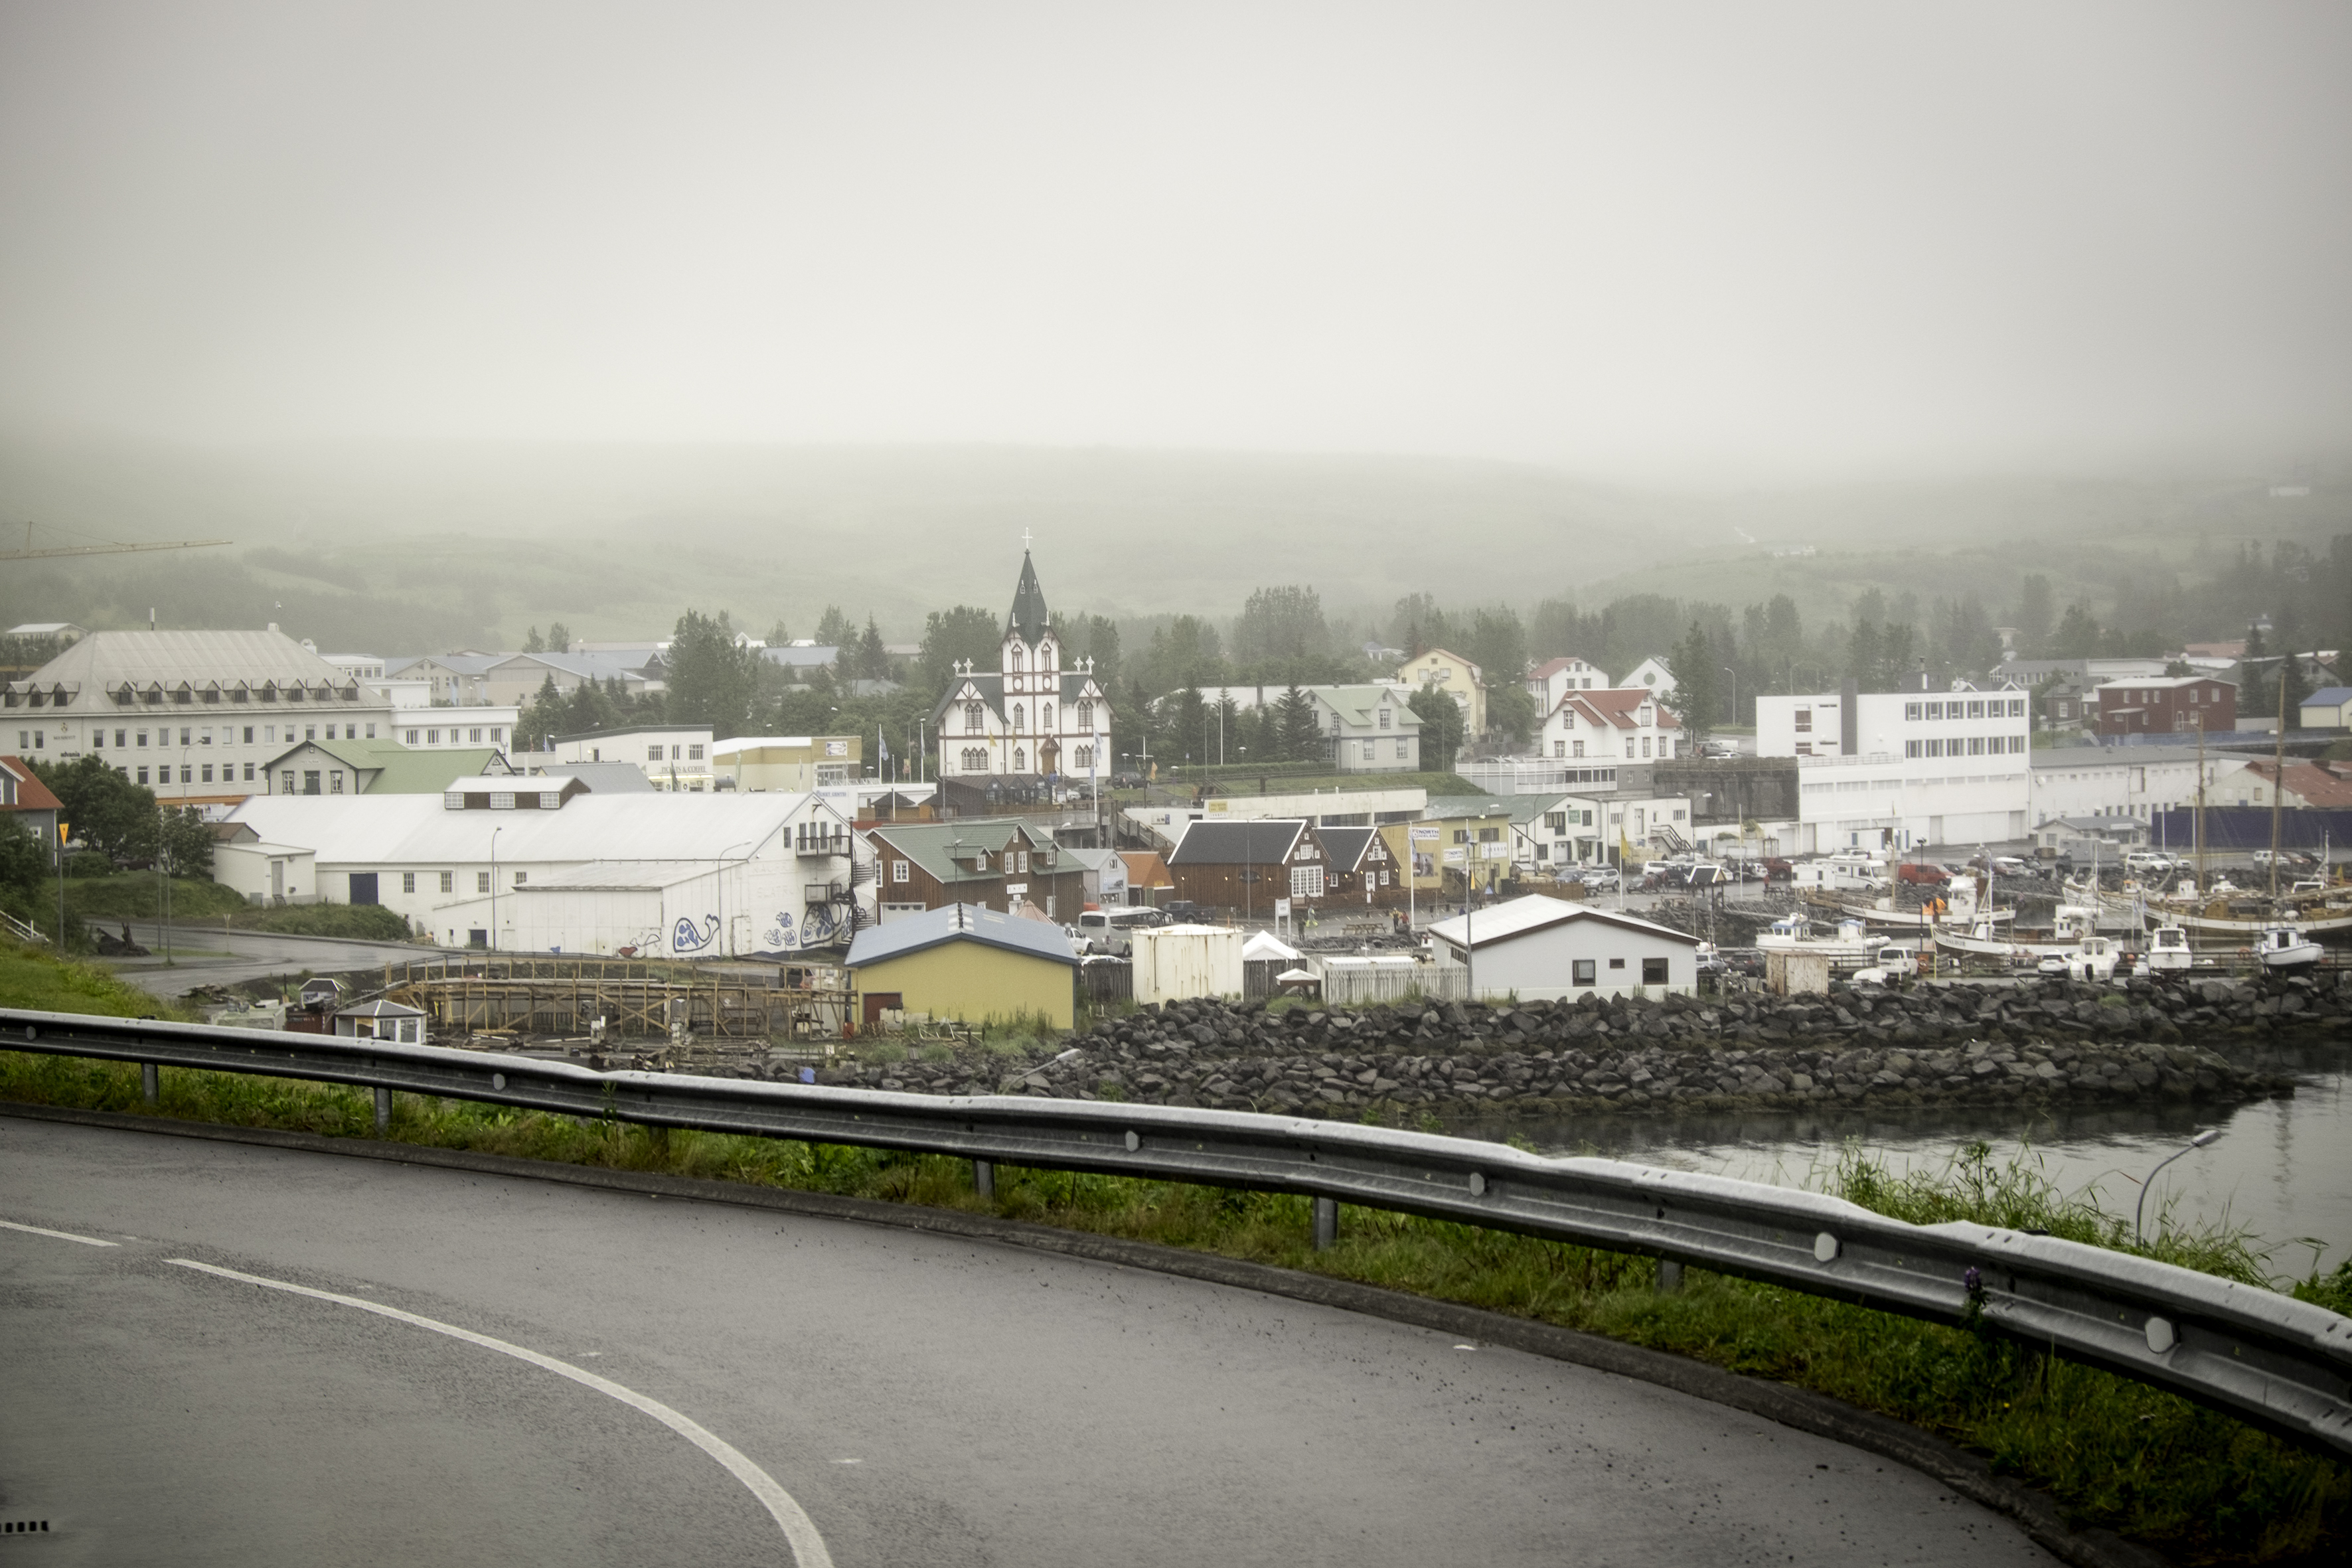
snow, structure, road, bridge, highway, overpass, cityscape, travel, transport, fujifilm, weather, haze, iceland, stadium, is, infrastructure, fuji, northeast, fujixt1, fujix, hsavk, aerial photography, atmospheric phenomenon, atmosphere of earth, sport venue, controlled access highway